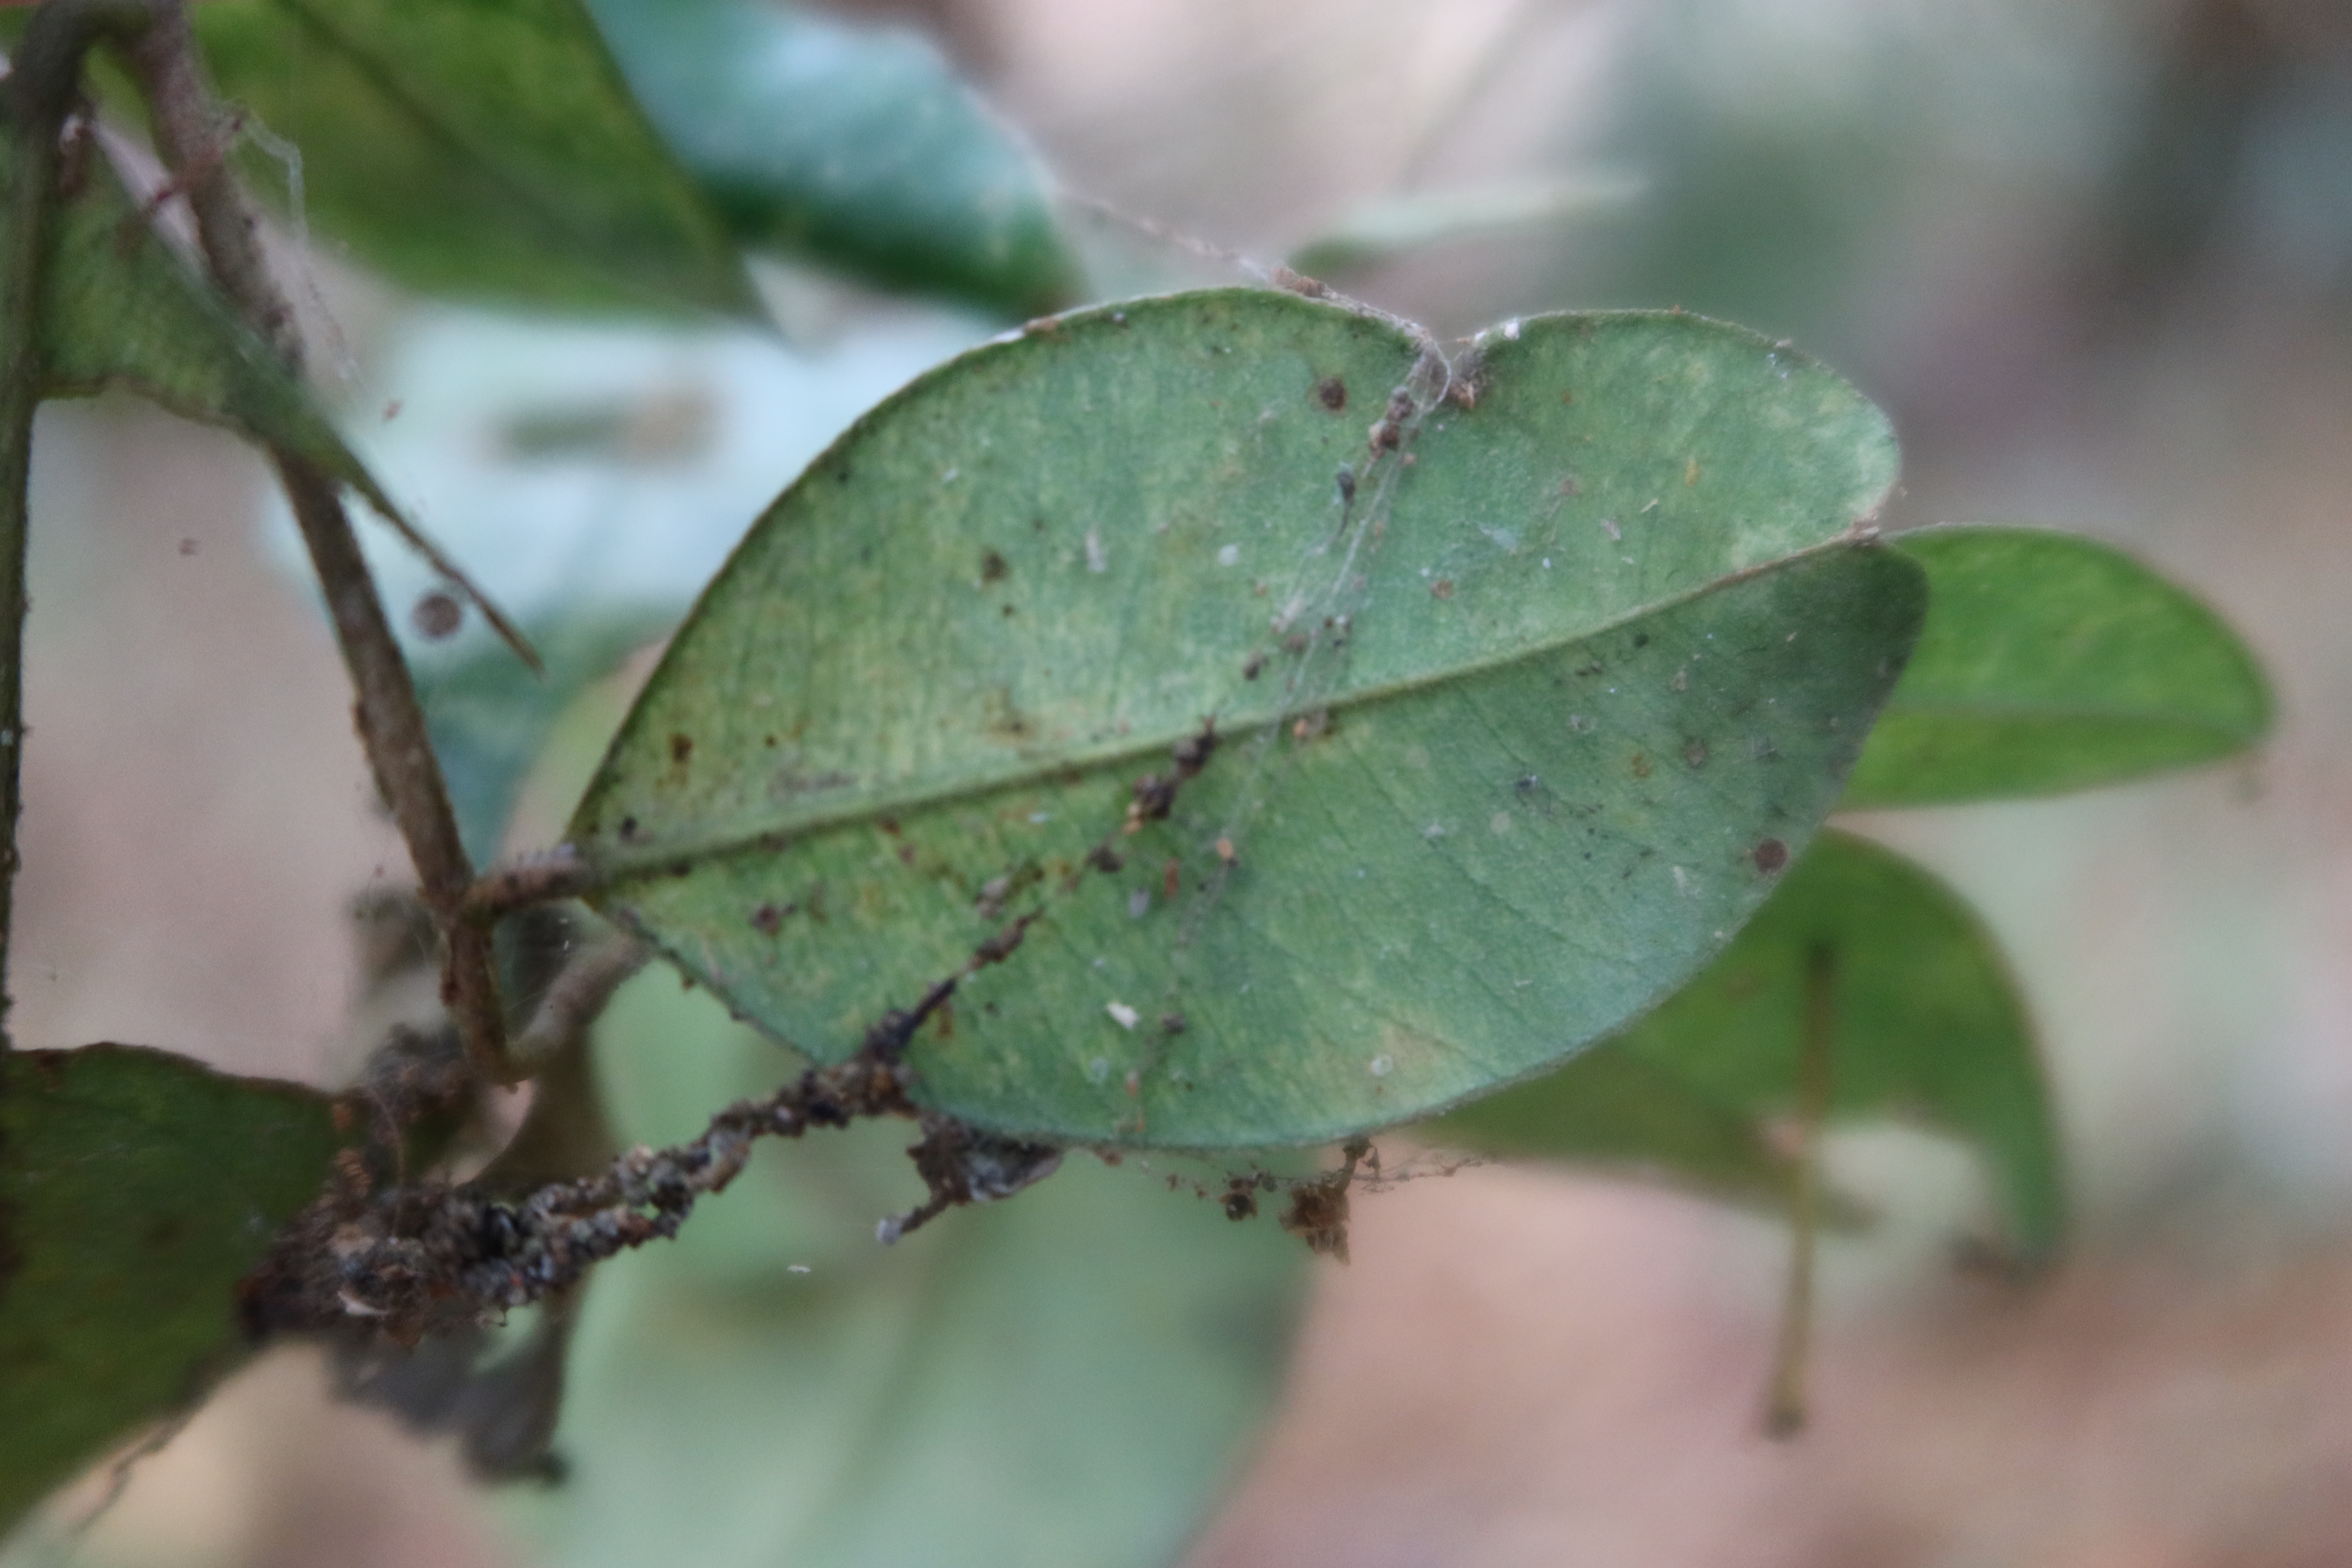
Label: Spiders